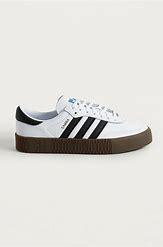
Brand: adidas
Model: originals Adidas Originals Sambarose